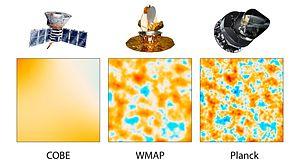
L'Institut de recherche en astrophysique et planétologie est fondé au 1ᵉʳ janvier 2011, à la suite de la fusion de plusieurs laboratoires toulousains. Comprenant environ 300 personnels et étudiants, l'IRAP est une unité mixte de recherche du CNRS et de l'université Toulouse-III-Paul-Sabatier. L'IRAP est localisé à Toulouse et à Tarbes sur les campus de l'Observatoire Midi-Pyrénées. Les équipes scientifiques de l'IRAP mènent des recherches fondamentales pour comprendre l'Univers et les objets qui le constituent à partir d'observations et de modélisations. Ces études vont du centre de la Terre jusqu'au Big Bang.
Planck est un observatoire spatial développé par l'Agence spatiale européenne avec une participation de l'agence spatiale américaine, la NASA. La mission du satellite est de cartographier les infimes variations de température du fond diffus cosmologique, rayonnement dans le domaine micro-onde montrant l'Univers tel qu'il est 380 000 ans après le Big Bang. La mission Planck est sélectionnée en 1996 pour être la troisième mission de taille moyenne du programme scientifique de l'ESA Horizon 2000.
Le fond diffus cosmologique ou FDC est le nom donné à un rayonnement électromagnétique très homogène observé dans toutes les directions du ciel et dont le pic d'émission est situé dans le domaine des micro-ondes. Anticipé dès 1948 et découvert par hasard en 1964, ce phénomène physique permet à la communauté scientifique de départager les différents modèles cosmologiques, notamment en abandonnant les modèles fondés sur le principe cosmologique parfait et en donnant la priorité aux modèles basés sur l'idée de Big Bang, qui prédisent l'émission d'un tel rayonnement thermique à l'époque de l'Univers primordial.